Mário Breška

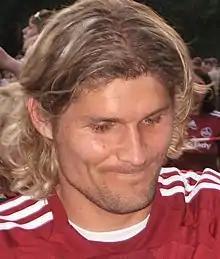
Mário Breška in 2008

Mário Breška (born 27 December 1979) is a Slovak former professional footballer who played as a winger.